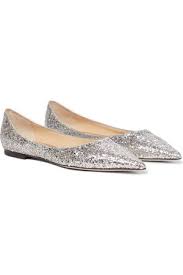
Label: Ballet Flat